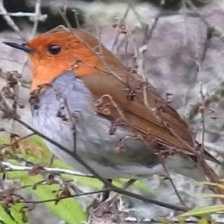
Species: JAPANESE ROBIN
Scientific name: ERITHACUS AKAHIGE
ImageNet parent category: robin